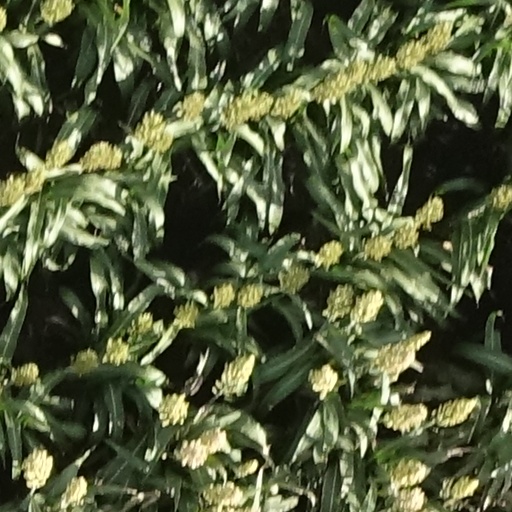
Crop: sorghum